Toledot

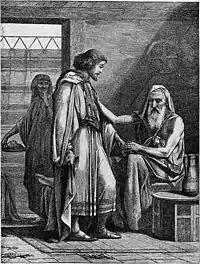
Isaac Blesses Jacob (illustration from the 1897 "Bible Pictures and What They Teach Us" by Charles Foster)

Rabbi Ḥama bar Ḥaninah taught that our ancestors were never without a scholars' council. Abraham was an elder and a member of the scholars' council, as Genesis 24:1 says, "And Abraham was an elder ("zaken") well stricken in age." Eliezer, Abraham's servant, was an elder and a member of the scholars' council, as Genesis 24:2 says, "And Abraham said to his servant, the elder of his house, who ruled over all he had," which Rabbi Eleazar explained to mean that he ruled over—and thus knew and had control of—the Torah of his master. Isaac was an elder and a member of the scholars' council, as Genesis 27:1 says: "And it came to pass when Isaac was an elder ("zaken")." Jacob was an elder and a member of the scholars' council, as Genesis 48:10 says, "Now the eyes of Israel were dim with age ("zoken")." In Egypt they had the scholars' council, as Exodus 3:16 says, "Go and gather the elders of Israel together." And in the Wilderness, they had the scholars' council, as in Numbers 11:16, God directed Moses to "Gather . . . 70 men of the elders of Israel."